Yellowstone National Park

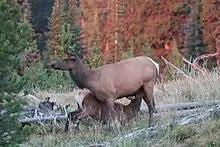
Elk mother nursing her calf

In 2003, changes at the Norris Geyser Basin resulted in the temporary closure of some trails in the basin. New fumaroles were observed, and several geysers showed enhanced activity and increasing water temperatures. Several geysers became so hot that they were transformed into purely steaming features; the water had become superheated and they could no longer erupt normally. This coincided with the release of reports of a multiple year United States Geological Survey research project which mapped the bottom of Yellowstone Lake and identified a structural dome that had uplifted at some time in the past. Research indicated that these uplifts posed no immediate threat of a volcanic eruption, since they may have developed long ago, and there had been no temperature increase found near the uplifts. Most recently, in July 2024, a hydrothermal explosion occurred in Biscuit Basin.